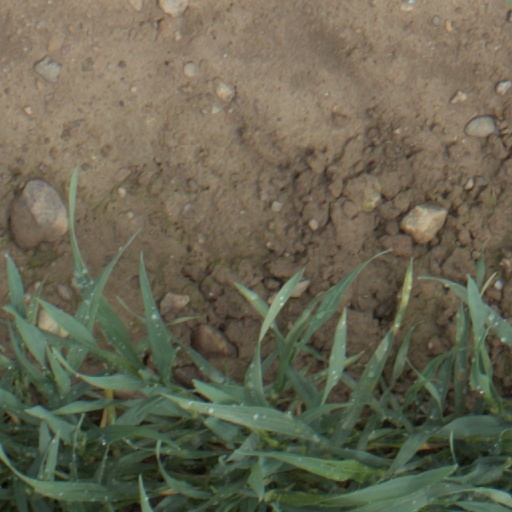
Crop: wheat